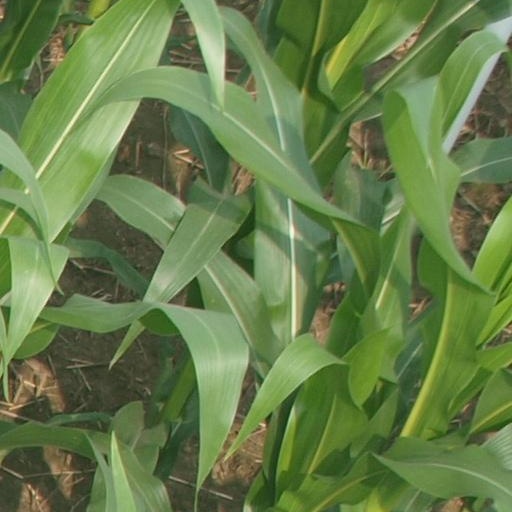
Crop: maize; corn